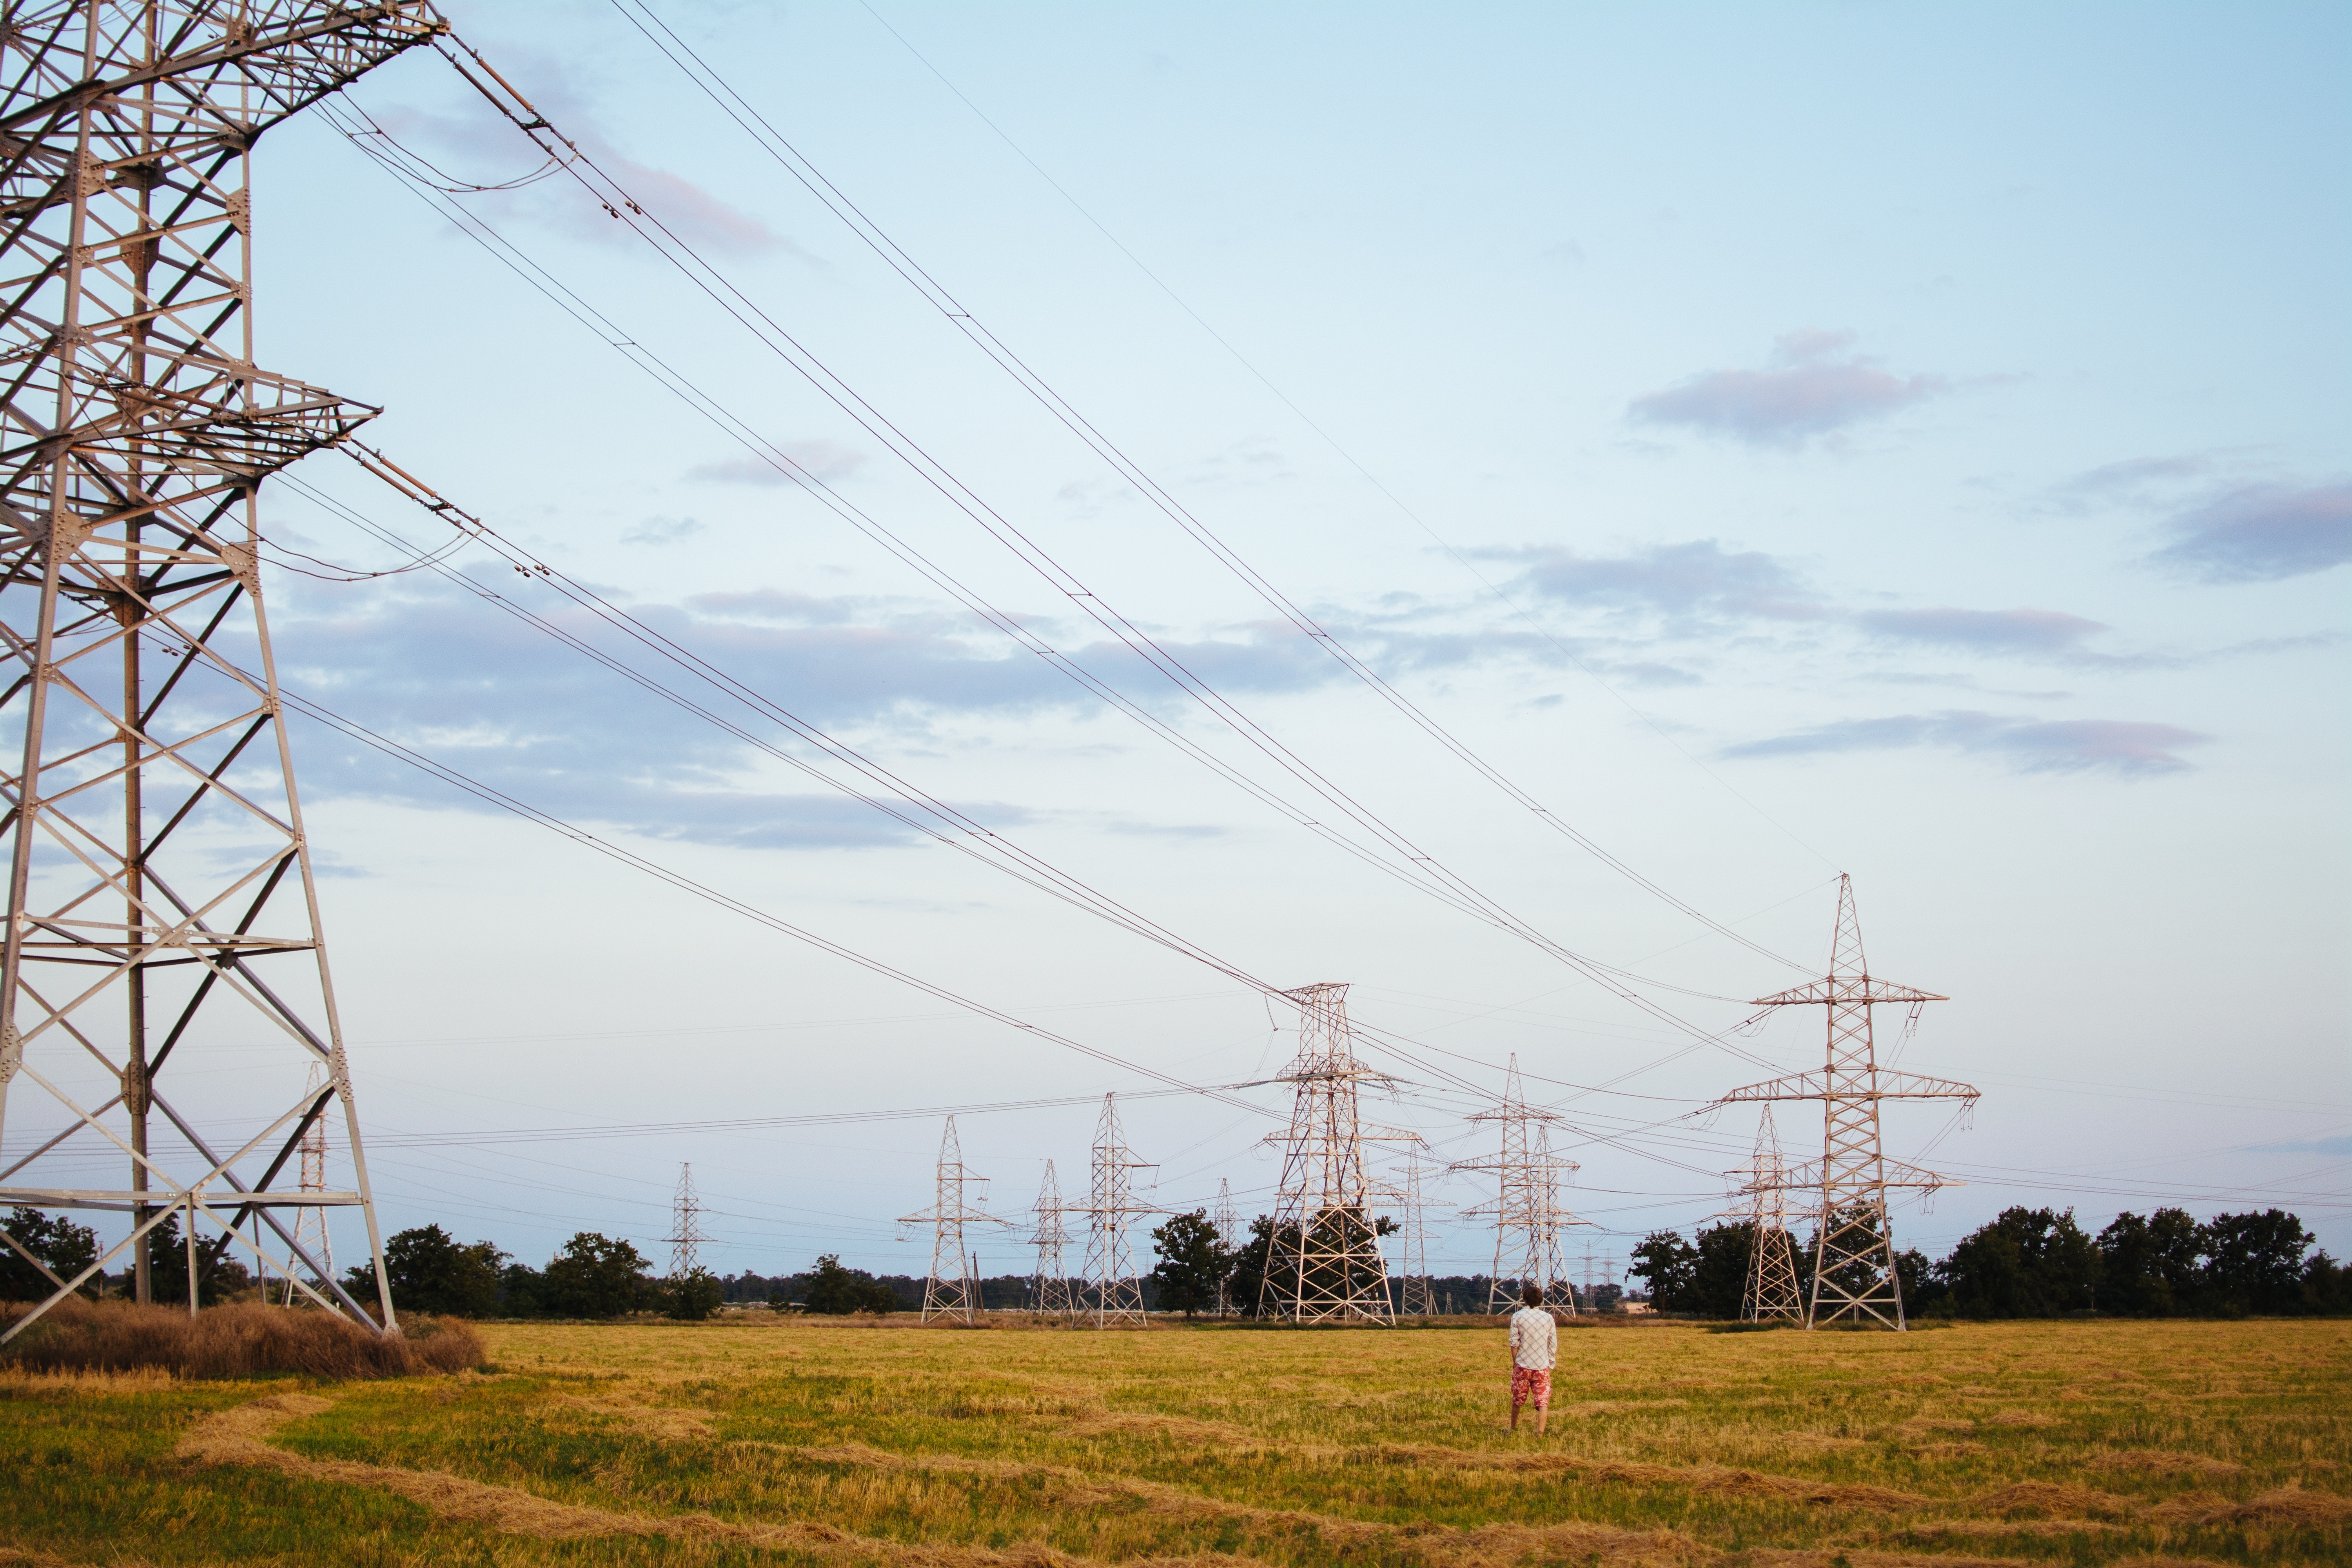
sky, technology, field, wind, cable, wire, line, tower, mast, industrial, electricity, energy, pylon, power, engineering, grid, network, transmission, generation, voltage, power supply, transmission tower, residential area, utility poles, outdoor structure, electrical supply, overhead power line, outdoor power equipment